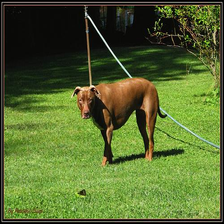
Species: dog
Breed: american pit bull terrier